De Hirsh Margules

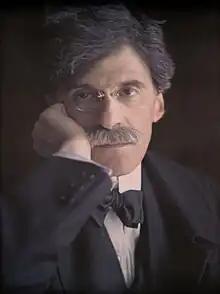
Alfred Stieglitz

In Paris, his social circle included Lowenfels, photographer Berenice Abbott, publisher Jane Heap, composer George Anthiel, sculptor Thelma Wood, painter André Favory, writer Norman Douglas, writer and editor George Davis, composer and writer Max Ewing, and writer Michael Fraenkel.